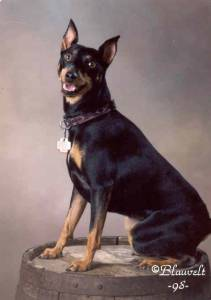
Breed: miniature pinscher